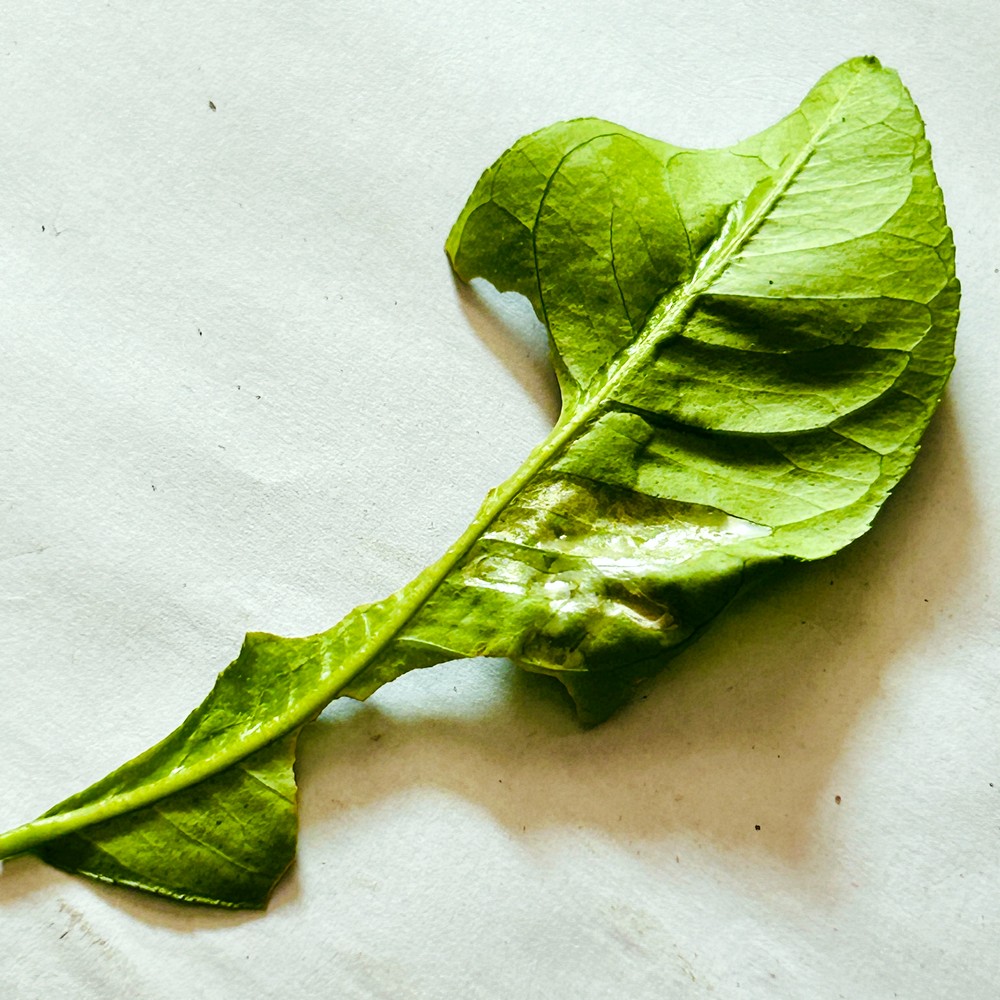
Label: Deficiency Leaf